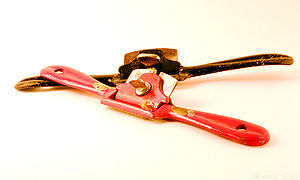
Bugthøvl
Bugthøvle af jern
Bugthøvlen er en høvl karakteristisk med den meget korte sål og de to håndtag til at styre den med. Den er almindelig på så at sige alle værksteder og i huggehuse. Bugthøvlen er undertiden dobbelt, så der til den ene side er et konkavt jern, til den anden et ret. Bl.a. afbildet hos Salaman og i Århus Værktøjsmagasin. Sålen kan være ret eller krummet. Den krumme kan følgelig bedre arbejde i små rundinger.